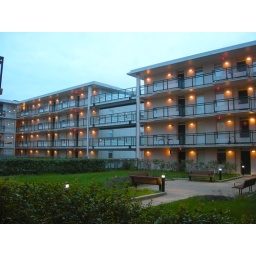
a nice courtyard in an apartment building near UBC. This is on an upper floor